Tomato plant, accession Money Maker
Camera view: horizontal (90 deg, fisheye); turntable rotation: 30 degrees
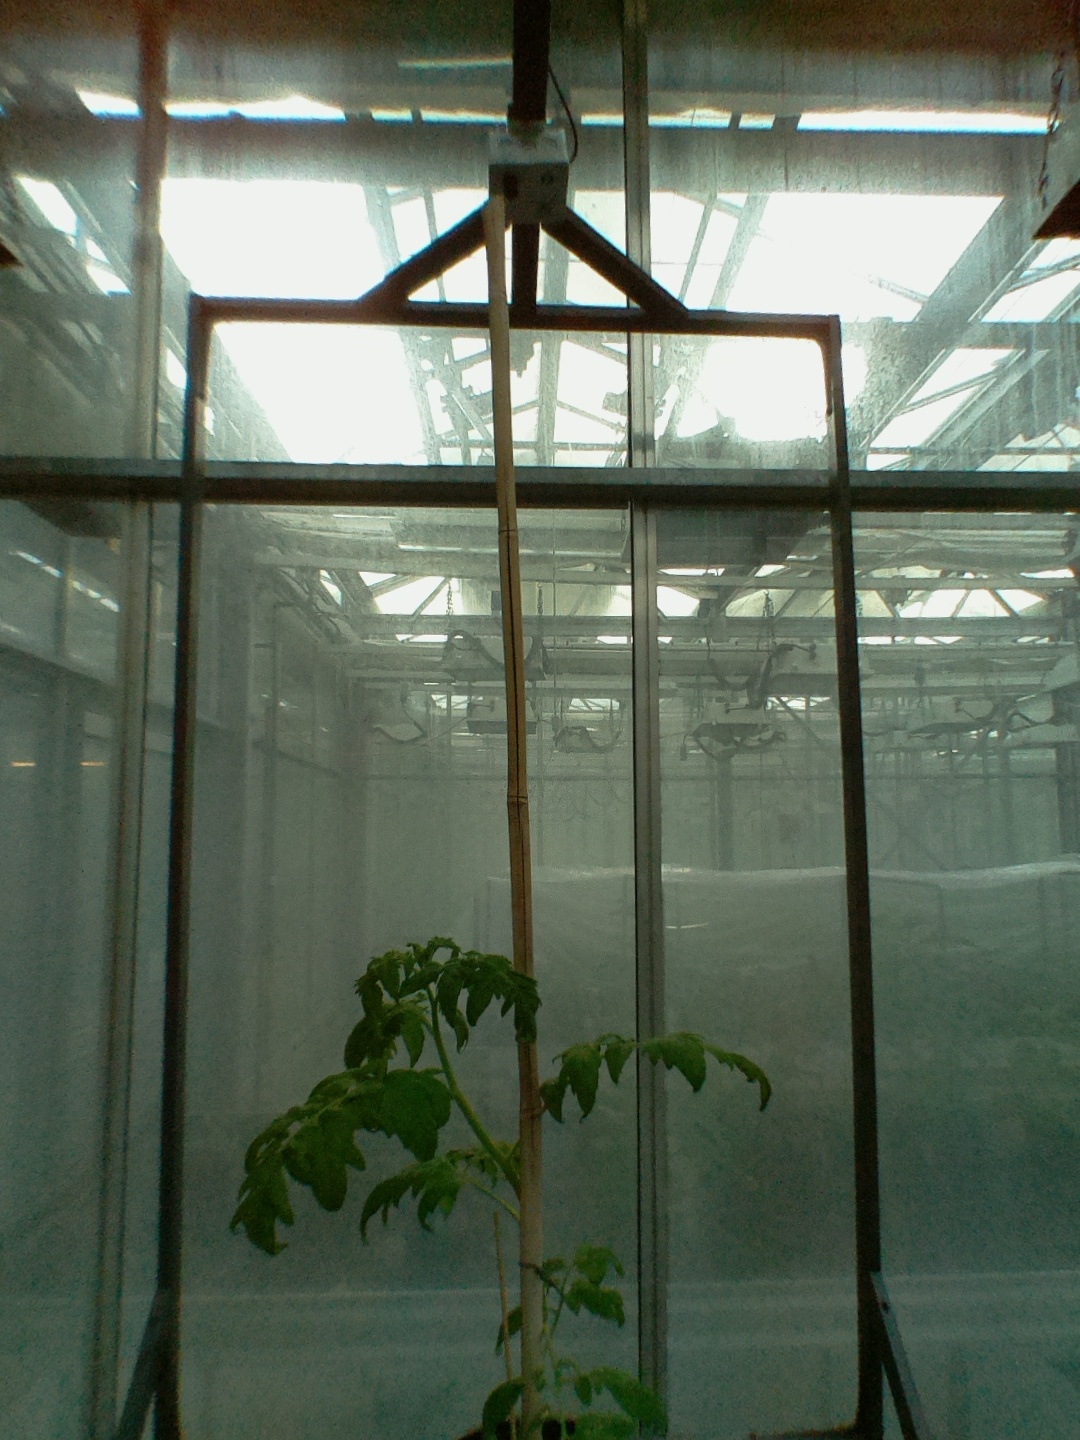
BBCH growth stage 15: 10 of true leaves visible